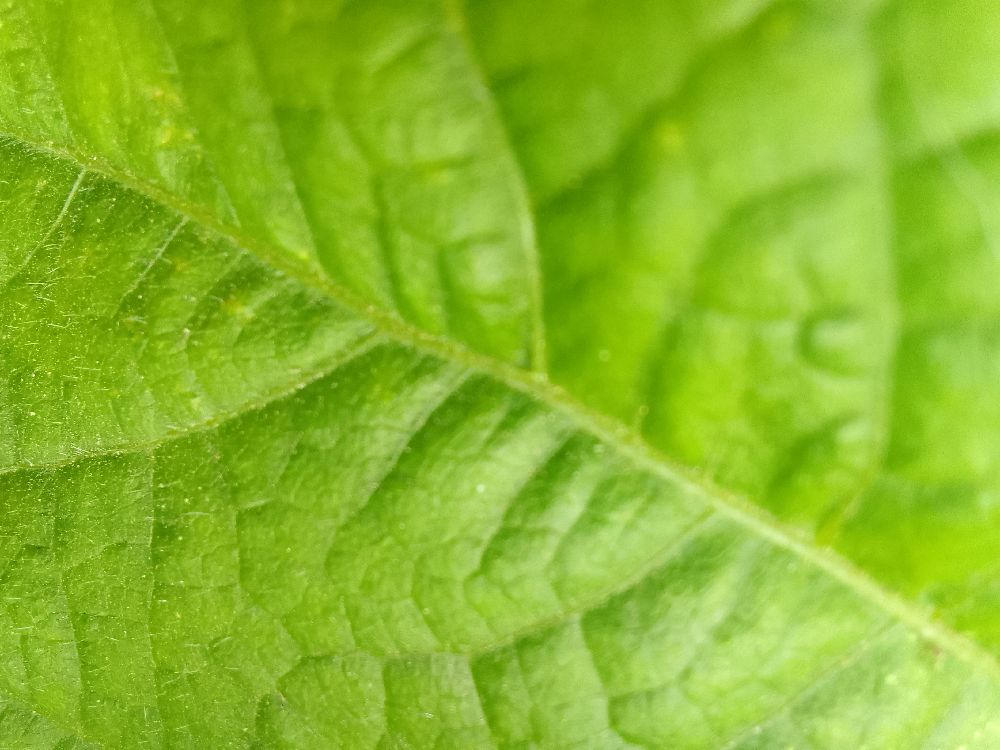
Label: healthy